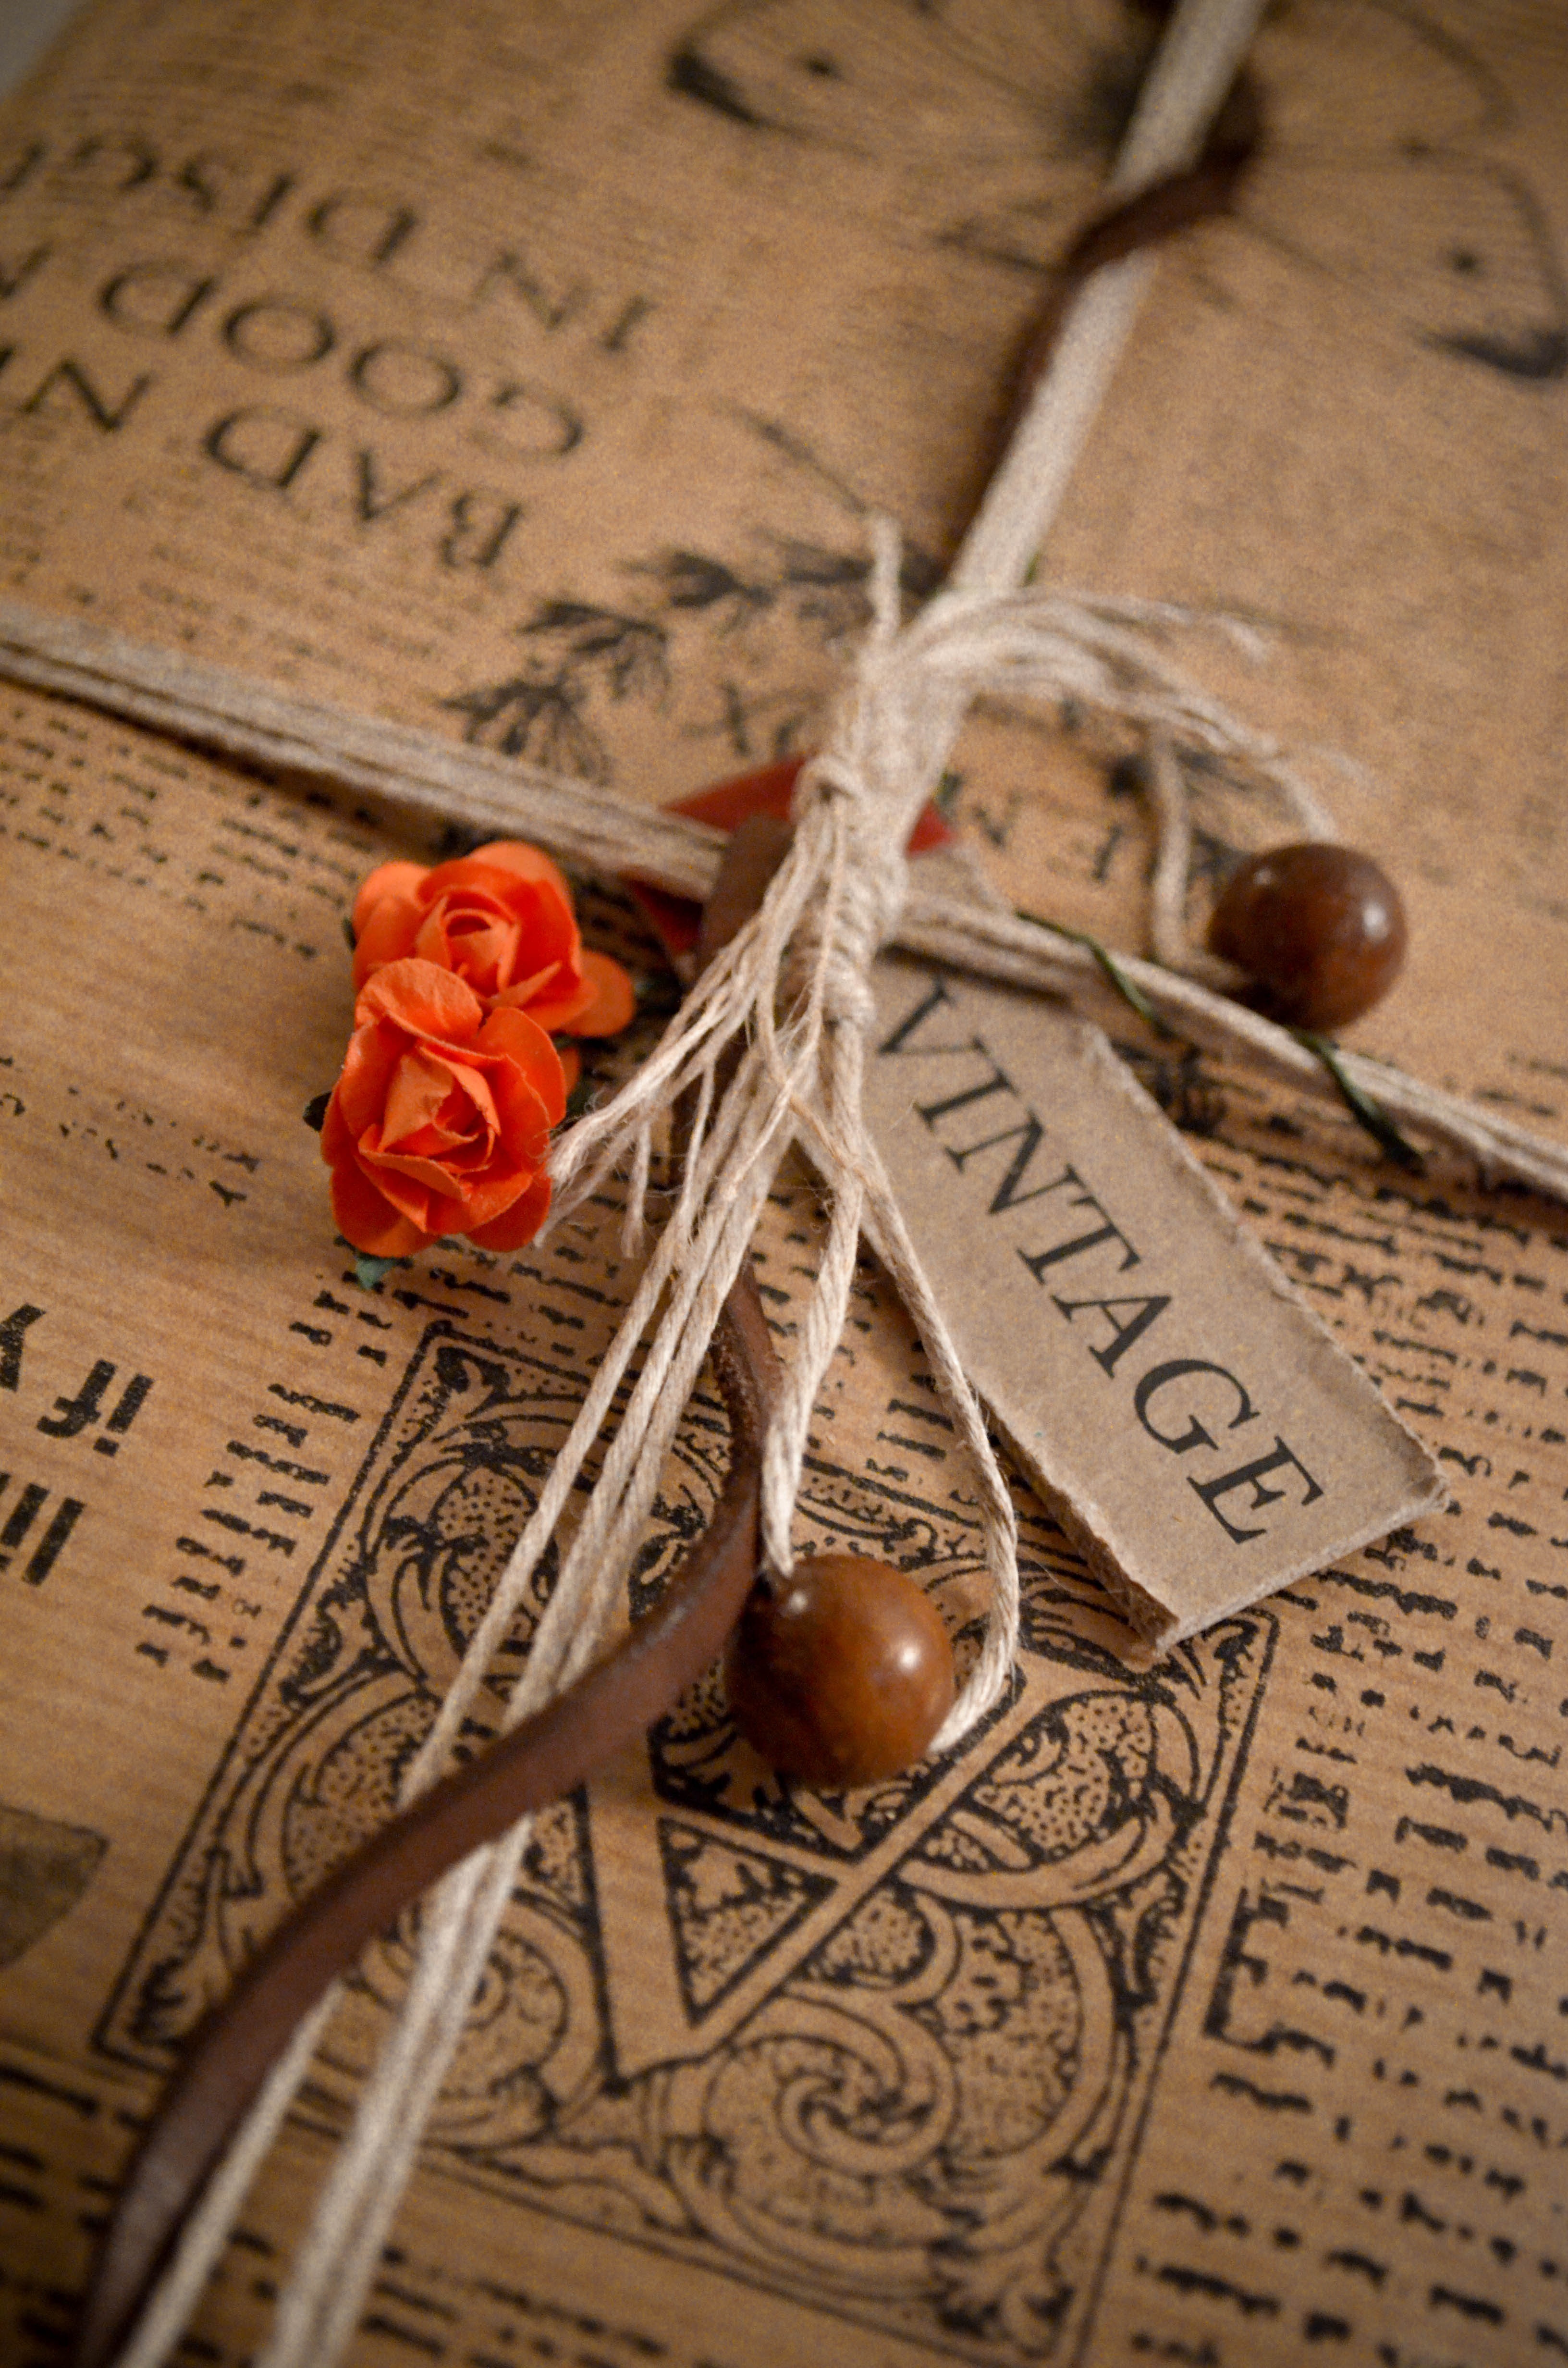
hand, wood, vintage, retro, flower, old, gift, food, paper, art, tag, carving, flavor, knut